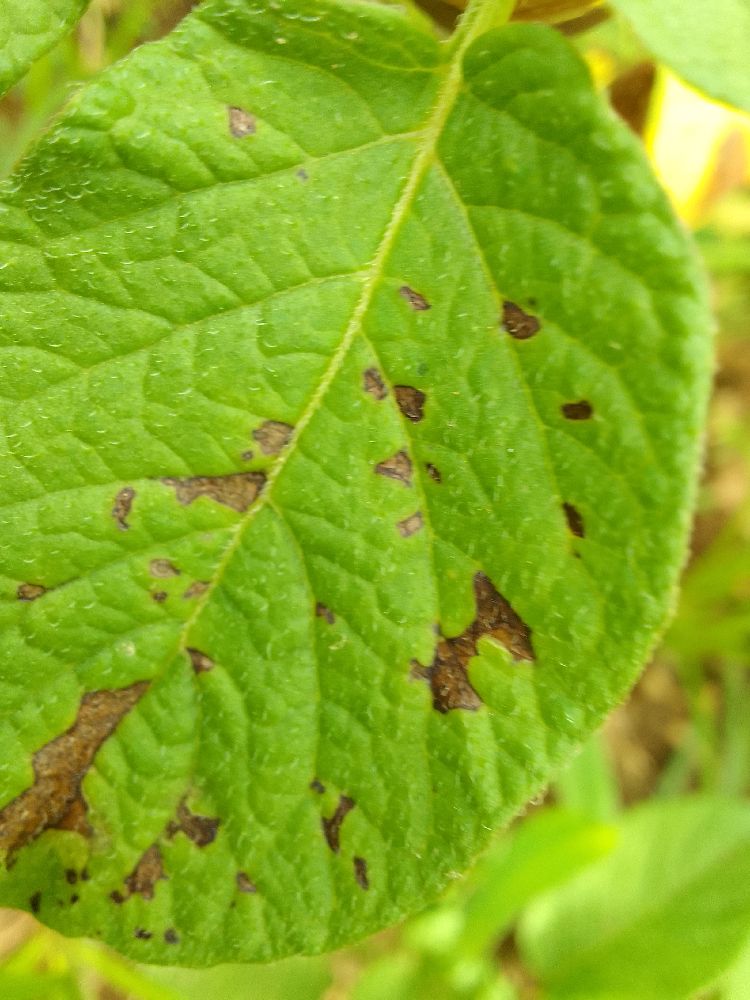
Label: Early blight